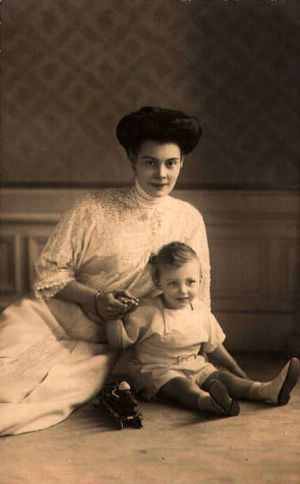
Wilhelm af Preussen (1906-1940) / Biografi
Prins Wilhelm med sin moder, Kronprinsesse Cecilie, i 1908.
Wilhelm af Preussen var søn af Tysklands sidste kronprins, Wilhelm af Preussen, og dennes hustru Cecilie af Mecklenburg-Schwerin, søster til Dronning Alexandrine af Danmark. Ved fødslen blev han nr. 2 i arvefølgen og skulle derfor have været kejser af Tyskland efter sin bedstefars Wilhelm II af Tyskland og sin fars død. De skulle dog begge komme til at leve længere end ham.